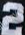
Number: 2